El Barco (settlement)

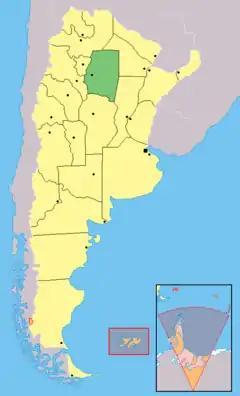
Province of Santiago del Estero in Argentina

El Barco was a short-lived Spanish settlement in what is now the Republic of Argentina, on the banks of the Dulce River.